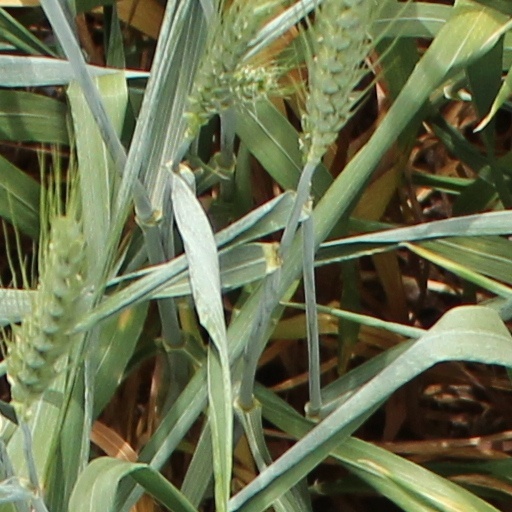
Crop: wheat